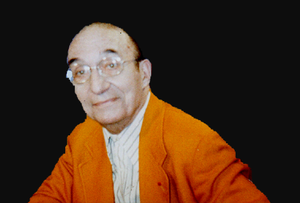
Portrait d'Jean Dewasne.
Jean Dewasne, né le 21 mai 1921 à Lille et mort le 23 juillet 1999 à Paris, est un peintre, sculpteur et lithographe français, généralement considéré comme l'un des maîtres de l'abstraction constructive.